Yellowstone Lake

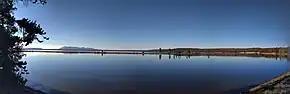
Panorama of the West Thumb area of Yellowstone Lake in 2018

In the southwest area of the lake, the West Thumb Geyser Basin is easily accessible to visitors. Geysers, fumaroles, and hot springs are found both alongside and in the lake.